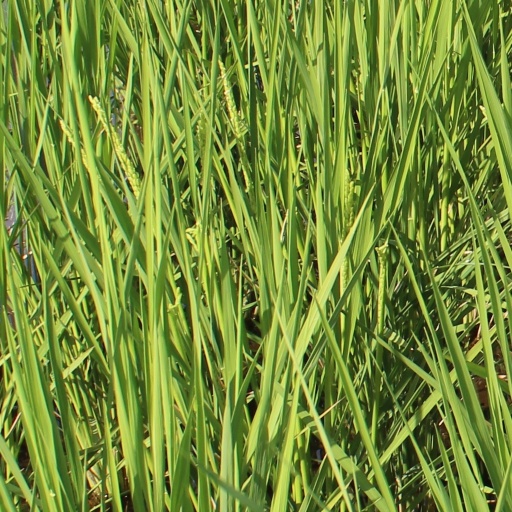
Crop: rice